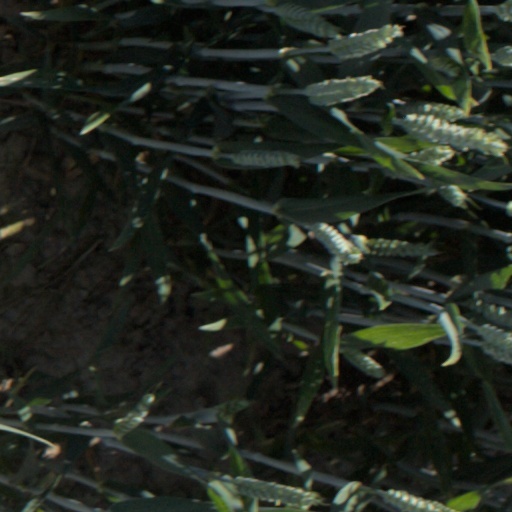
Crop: wheat